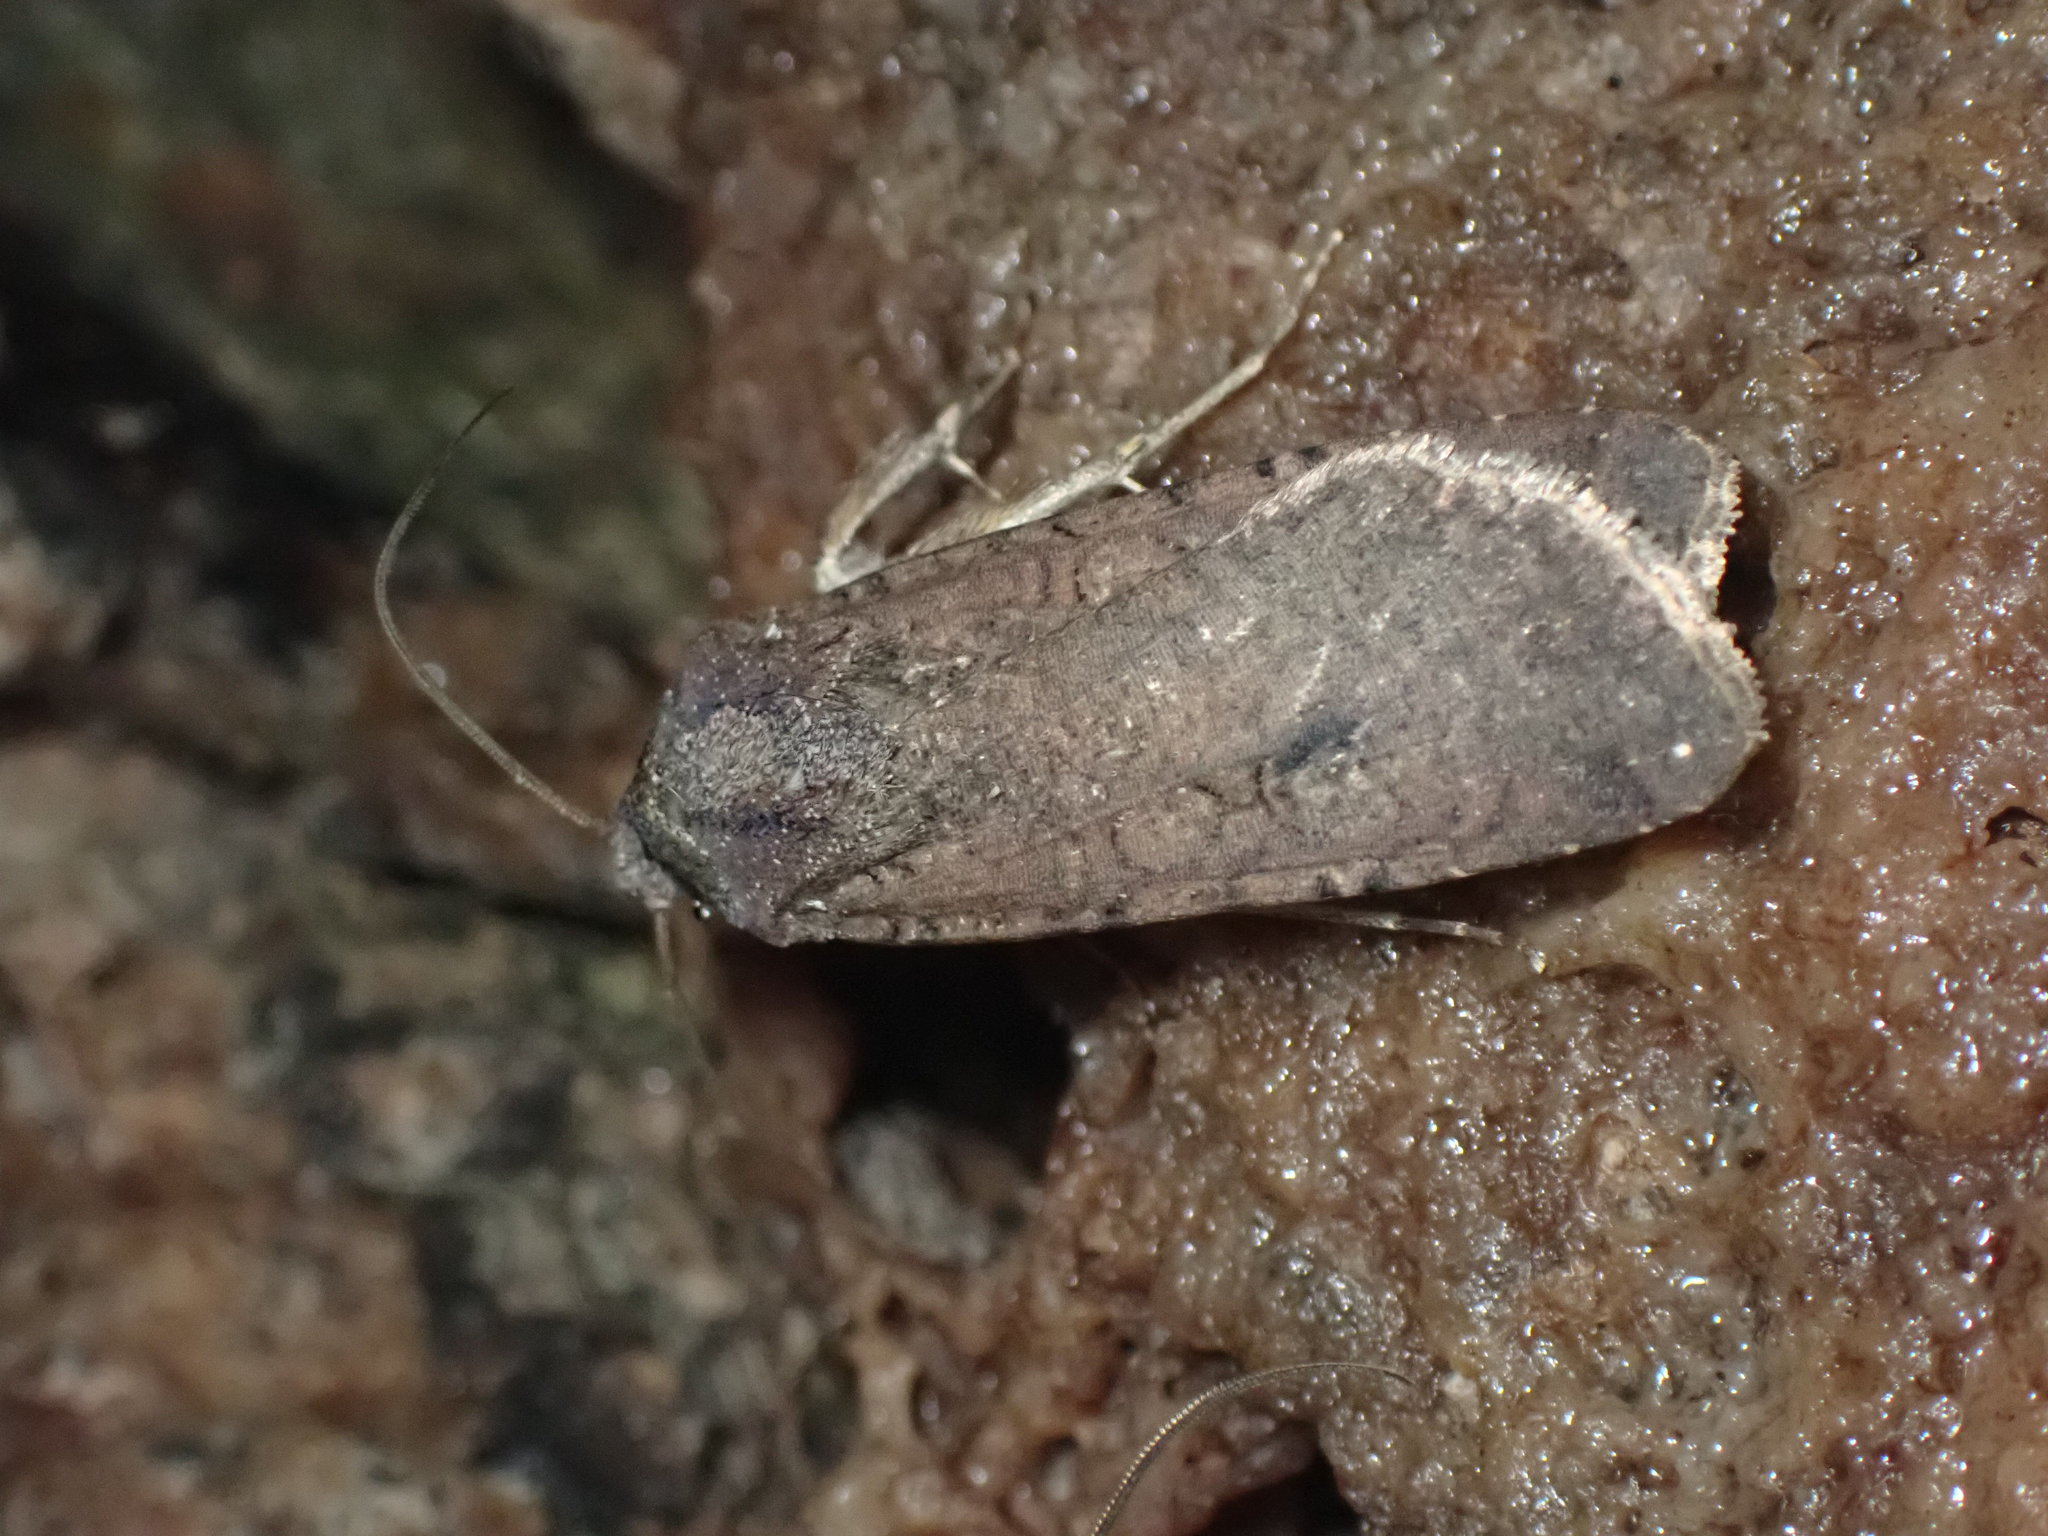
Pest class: cutworms